Race Across the World series 2

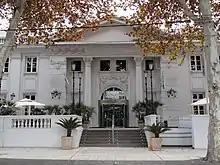
Checkpoint in Mendoza, Argentina

All three teams apart from Dom & Lizzie went through Bolivia to reach their destination in this leg, which was at a vineyard outside of Cafayate in Argentina. The three teams travelled via La Paz but needed to pass through Bolivia within three days due to a pending election which would close the border.